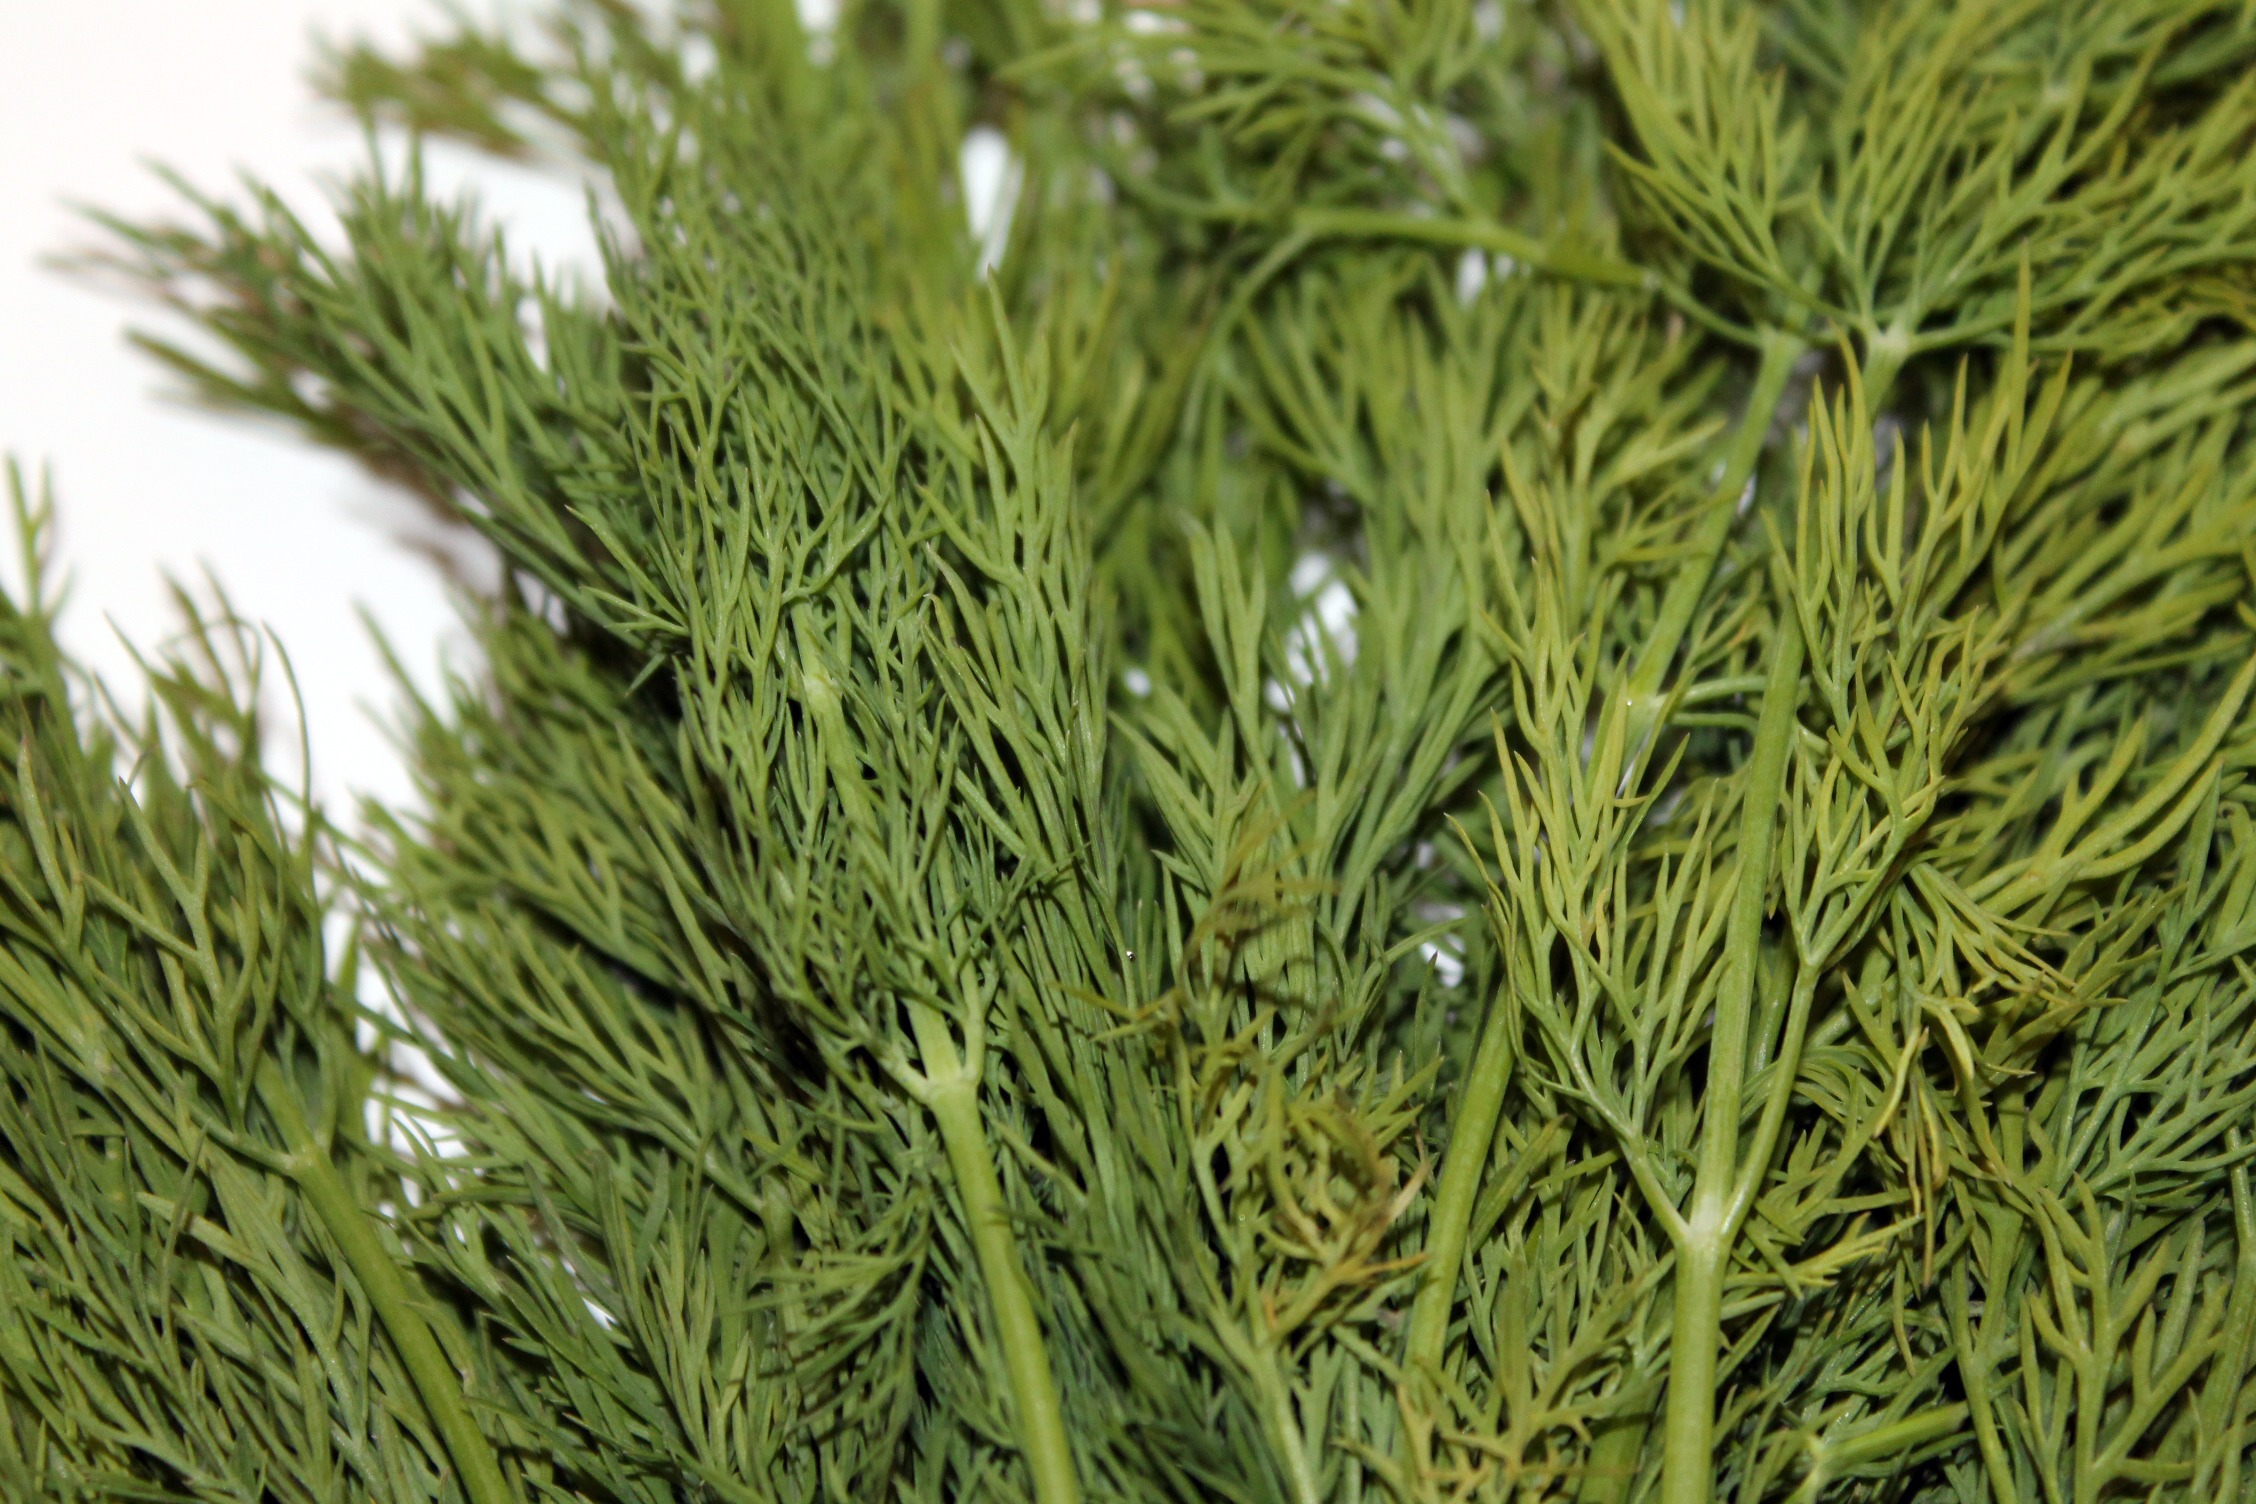
tree, grass, branch, plant, lawn, flower, green, spice, herb, lavender, conifer, rosemary, dill, cucumber herb, grass family, woody plant, land plant, fines herbes, southernwood